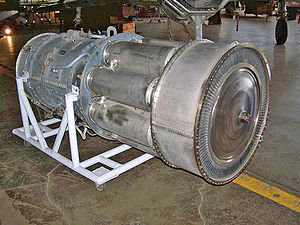
Allison J35
General Electric/Allison J35 blev oprindeligt udviklet af General Electric parallelt med den Whittle-baserede J33, der havde en radial- eller centrifugalkompressor. J35 var USAs første jetmotor med en aksial kompressor. J35 var temmelig simpel, og bestod af en elleve-trins kompressor og en ettrins turbine. Med efterbrænder, som de fleste modeller havde, kunne motoren levere en trykkraft på op til 7.400 lbf.